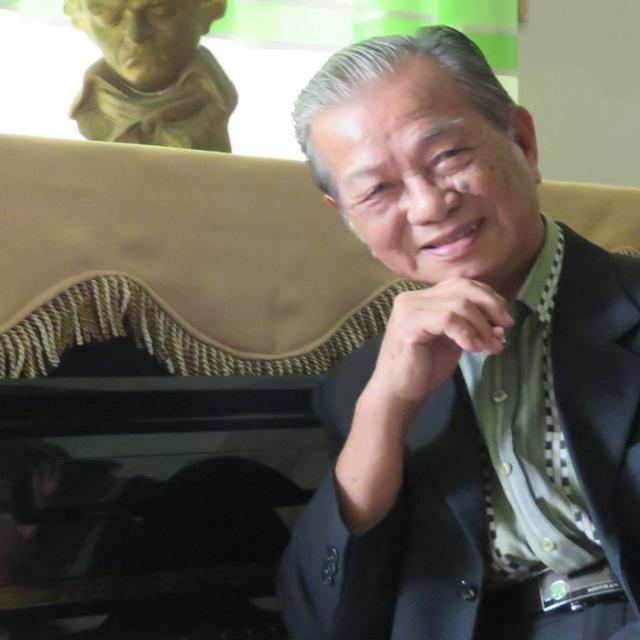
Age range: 65+